Grimshaw Guitars

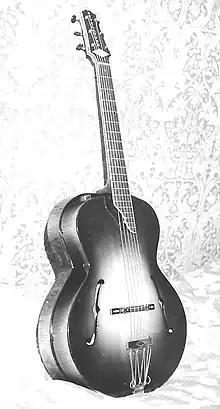
A restored Grimshaw Revelation G.5 archtop acoustic guitar, ca. 1940

Emile Grimshaw, Snr (1880–⁠1943) was a noted banjo player and educator from the early 1900s onwards. According to this site, Emile Snr had an association with the British Clifford Essex banjo manufacturing company during which time he had some banjos constructed under his name by Robert (Bob) Blake of Finchley, London, which bore the mark "E G" or "Hartford" (the significance of the latter name is unknown); a "Grimshaw Hartford" tenor banjo of unspecified date is illustrated here. In 1933 (other sources say 1930), Emile Snr severed his connection with Clifford Essex and set up his own firm "Emile Grimshaw & Son" together with his son, Emile Grimshaw Jnr (1904–⁠1987) to manufacture guitars and some related instruments. The firm aimed to capitalise on the growing popularity of dance band music, in which players formerly using the banjo were switching to the guitar on account of its increased sonority and subtlety compared with the somewhat raucous sound of the banjo. Unfortunately, this being before the era of amplification, most guitars of the day – typically of the archtop variety – had trouble competing in volume with the louder instruments of the dance band, and Emile Snr, with his background associated with banjos and their construction, decided that the principle of the banjo "resonator" (in effect a second back, to reflect more of the sound forward towards the listener) could be adopted to perform an equivalent function with the archtop guitar. (In fact, possibly unknown to Grimshaw, a similar experimental guitar model had been constructed by C.F. Martin & Company, the well known U.S. guitar manufacturer, who constructed a few such instruments, in both 4-string and 6-string versions, in around 1930 for the Paramount Banjo Co., however the instrument was not a success and only around 36 were produced).